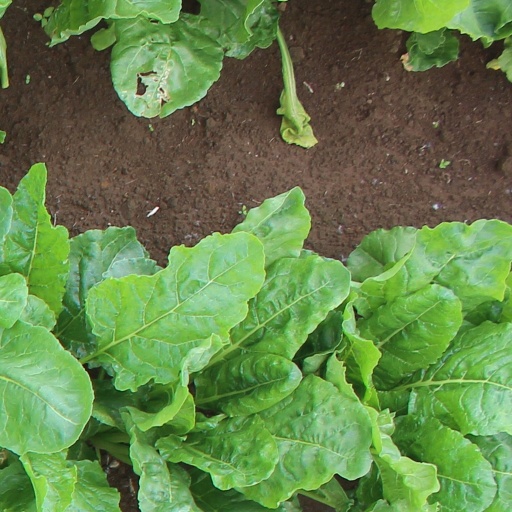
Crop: sugar beet